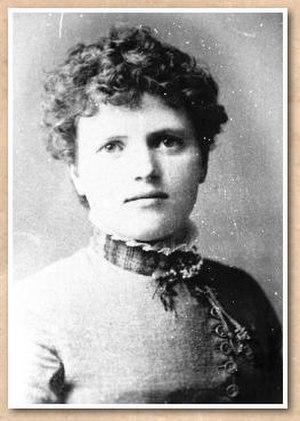
Bertha Muzzy Sinclair est une scénariste américaine née le 15 novembre 1871 à Cleveland, Michigan, décédée le 23 juillet 1940 à Los Angeles.